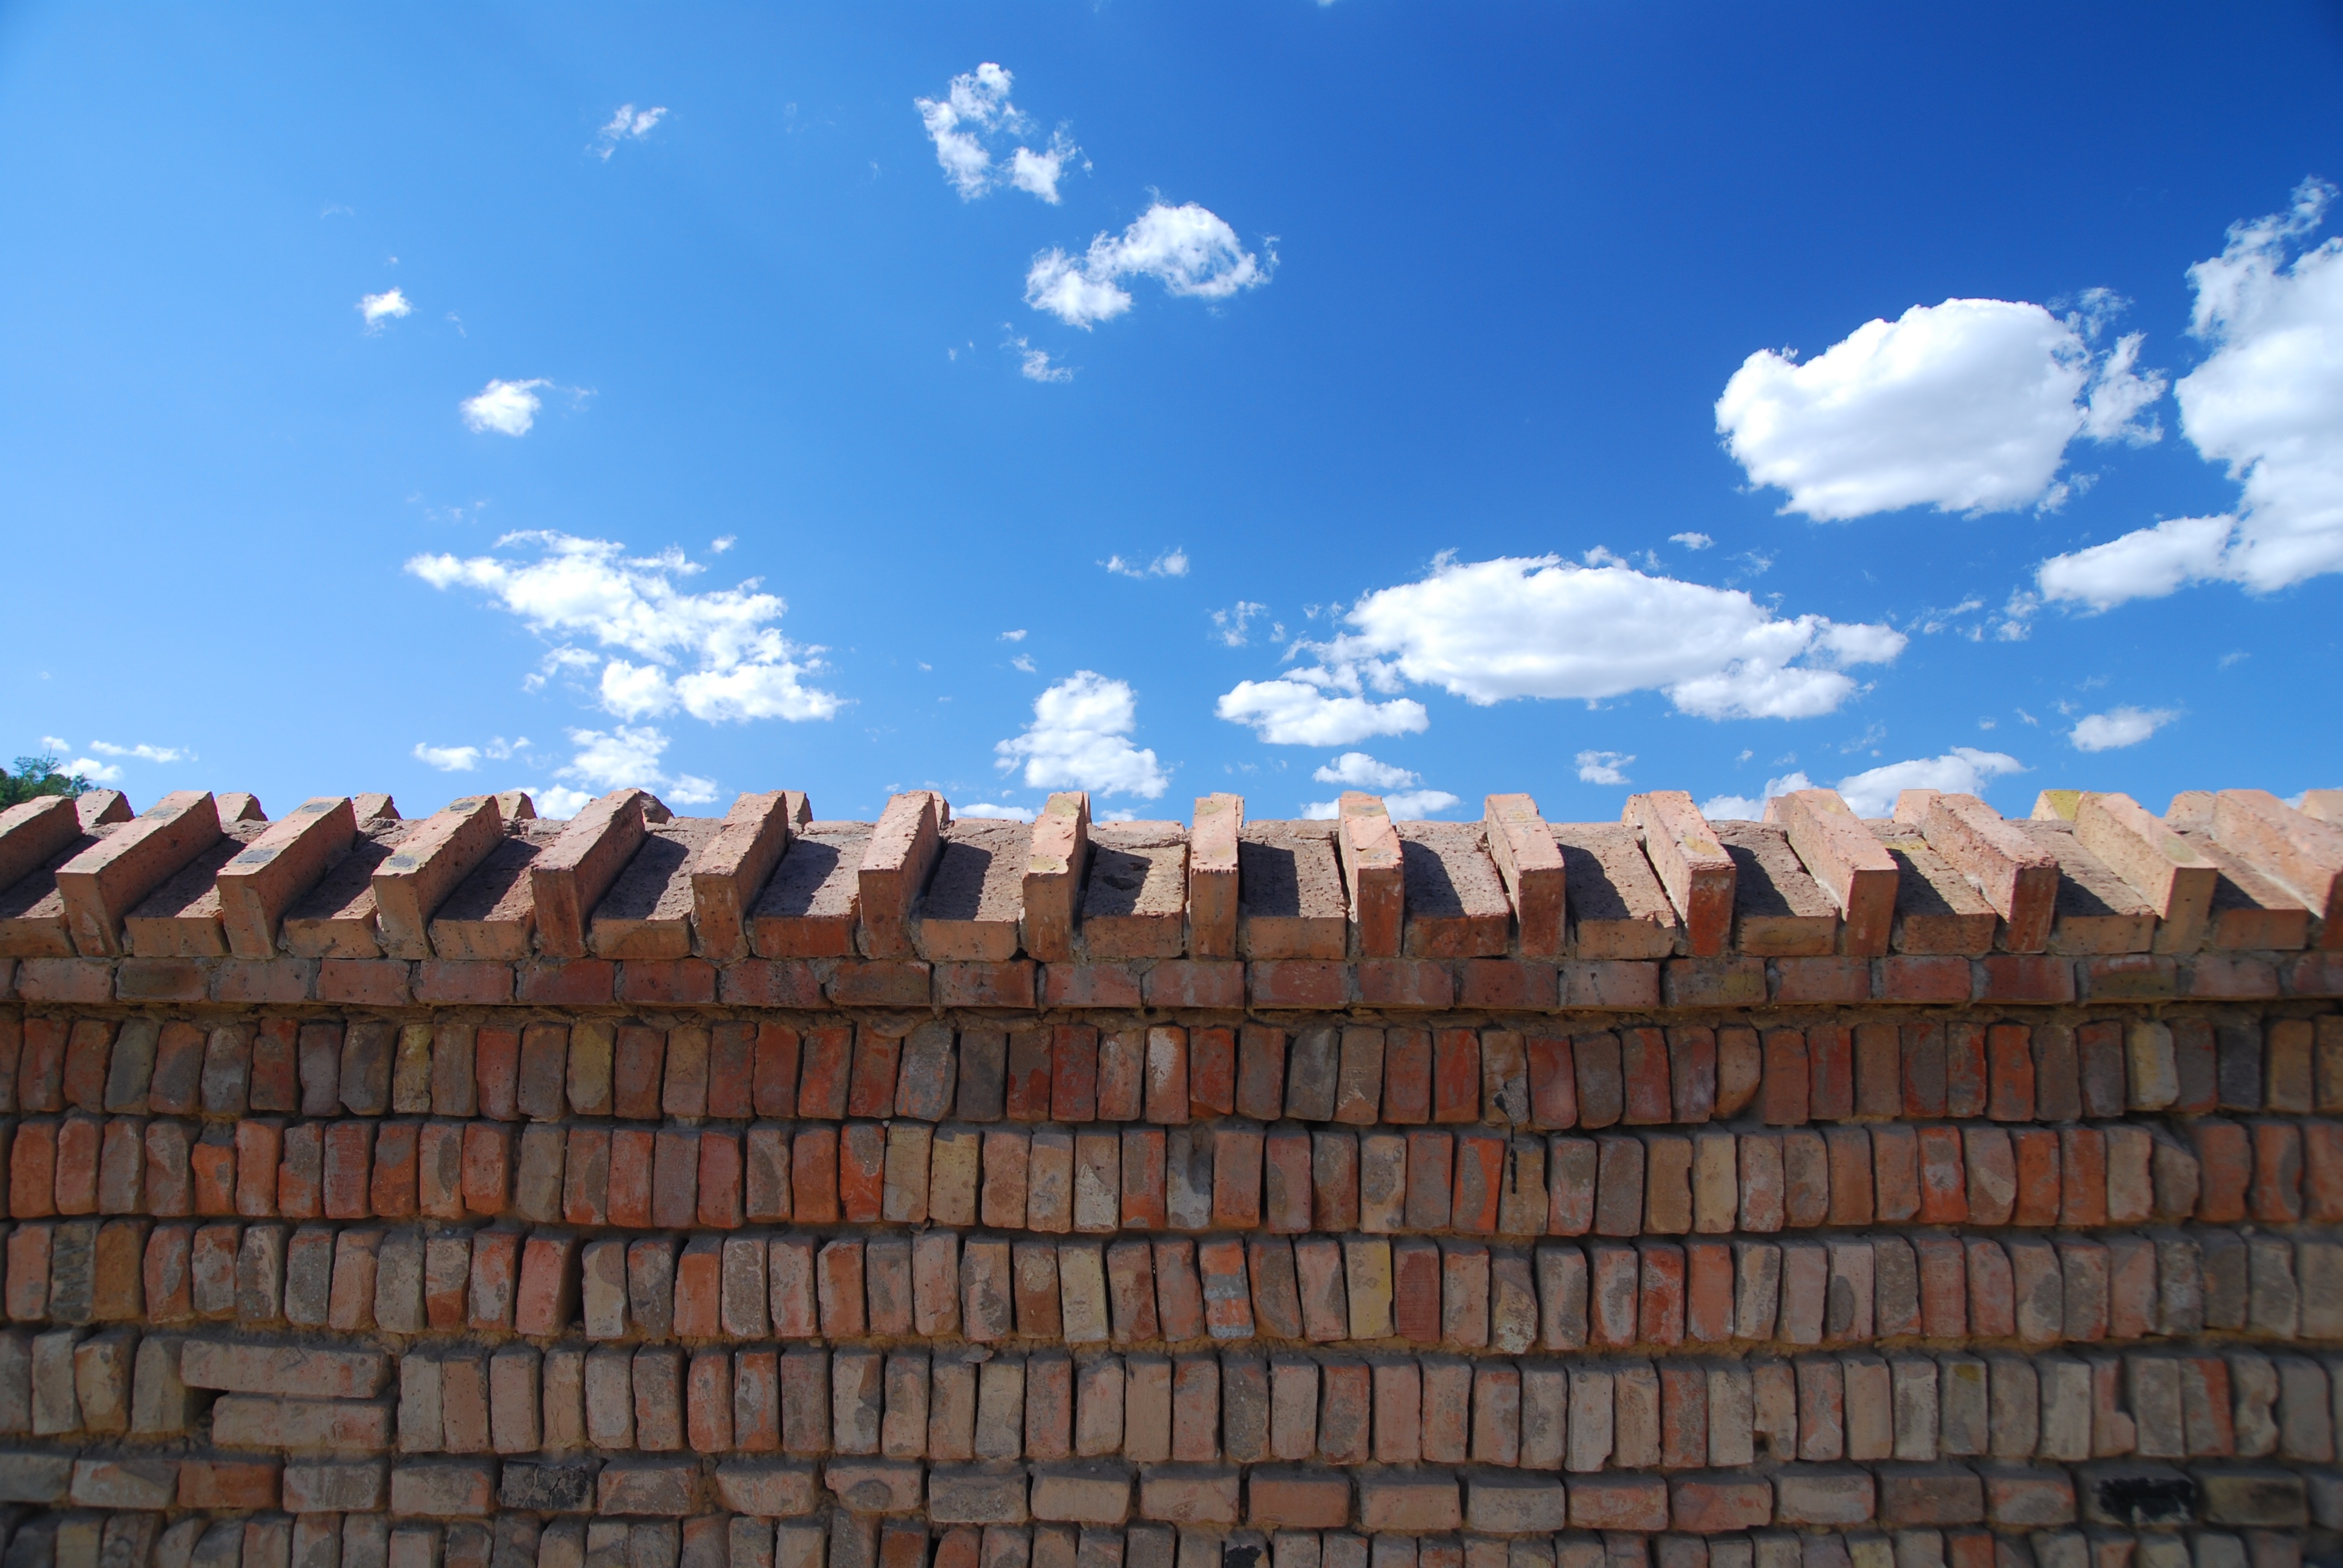
cloud, structure, sky, roof, wall, brick, brick wall, blue sky, brickwork, sunny days, outdoor structure